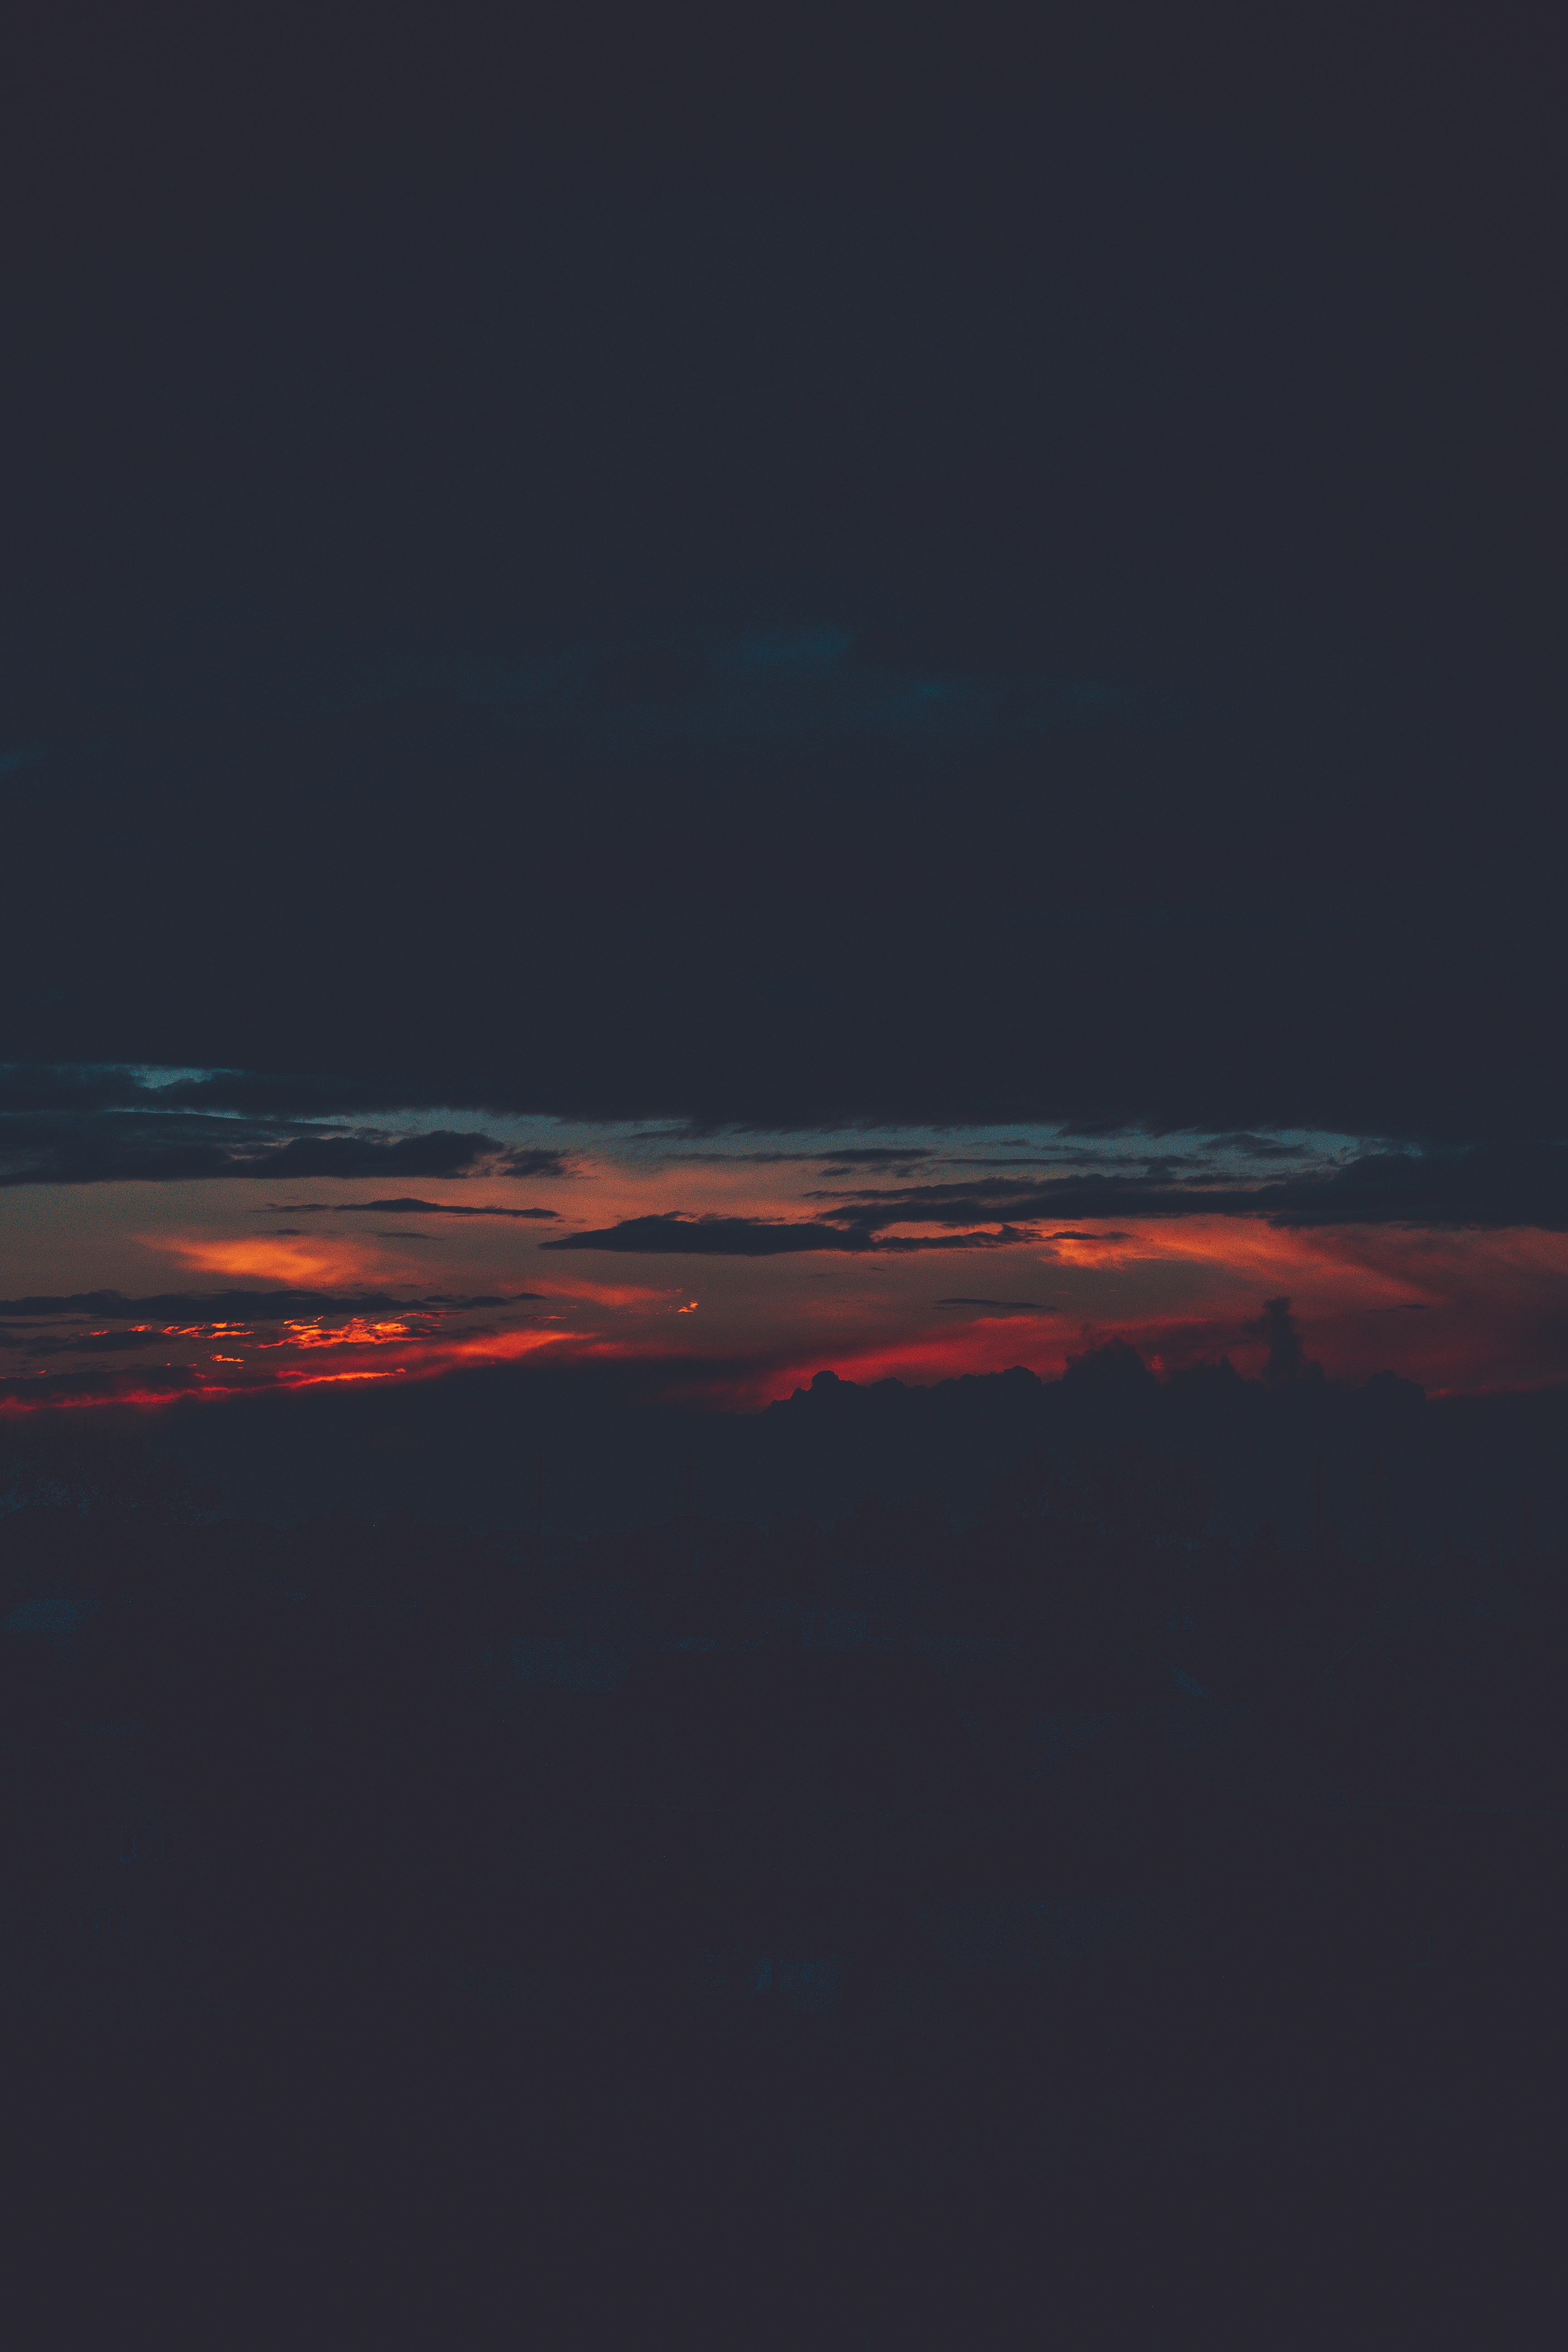
sea, horizon, mountain, light, cloud, sky, sunrise, sunset, night, wave, dawn, atmosphere, dusk, evening, reflection, darkness, atmospheric phenomenon, atmosphere of earth, geological phenomenon